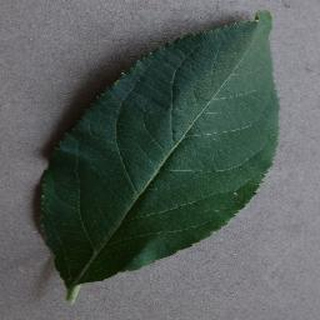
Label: healthy_apple